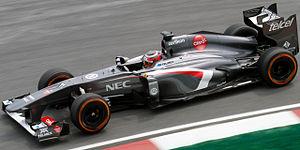
Nicolas « Nico » Hülkenberg, né le 19 août 1987 à Emmerich am Rhein en Rhénanie-du-Nord-Westphalie en Allemagne, est un pilote automobile allemand.